Serrigny-en-Bresse

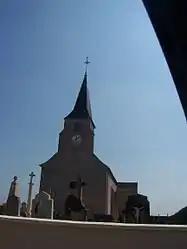
The church in Serrigny-en-Bresse

Serrigny-en-Bresse (literally "Serrigny in Bresse") is a commune in the Saône-et-Loire department in the region of Bourgogne-Franche-Comté in eastern France.